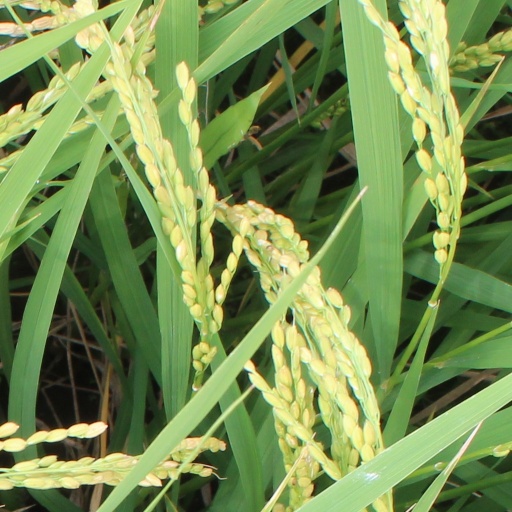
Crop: rice